NUT carcinoma

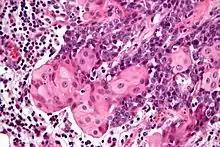
Micrograph of a NUT carcinoma with the characteristic well-differentiated islands of squamous epithelium. H&E stain.

NUT carcinoma (NC; formerly NUT midline carcinoma (NMC)) is a rare genetically defined, very aggressive squamous cell epithelial cancer that usually arises in the midline of the body and is characterized by a chromosomal rearrangement in the nuclear protein in testis gene (i.e. "NUTM1" gene). In approximately 75% of cases, the coding sequence of "NUTM1" in band 14 on the long (or "q") arm of chromosome 15 is fused to "BRD4" or "BRD3", which creates a chimeric gene that encodes the "BRD-NUT" fusion protein. The remaining cases, the fusion of NUTM1 is to an unknown partner gene, usually called "NUT"-variant.